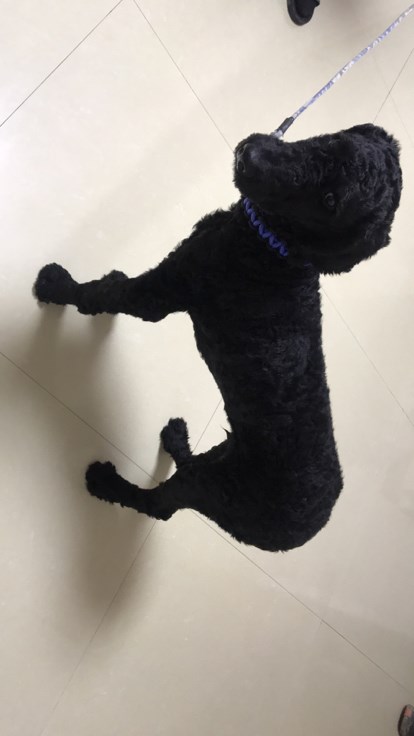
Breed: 2925-n000114-toy_poodle